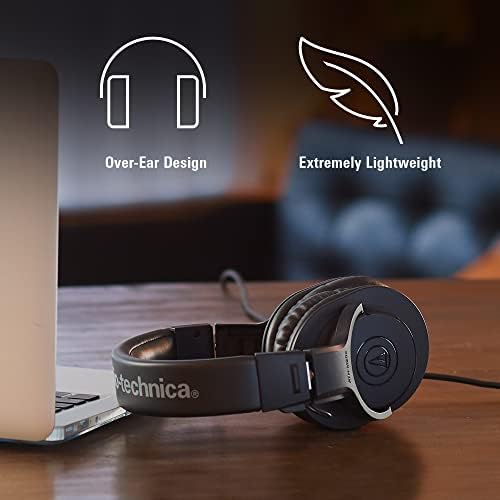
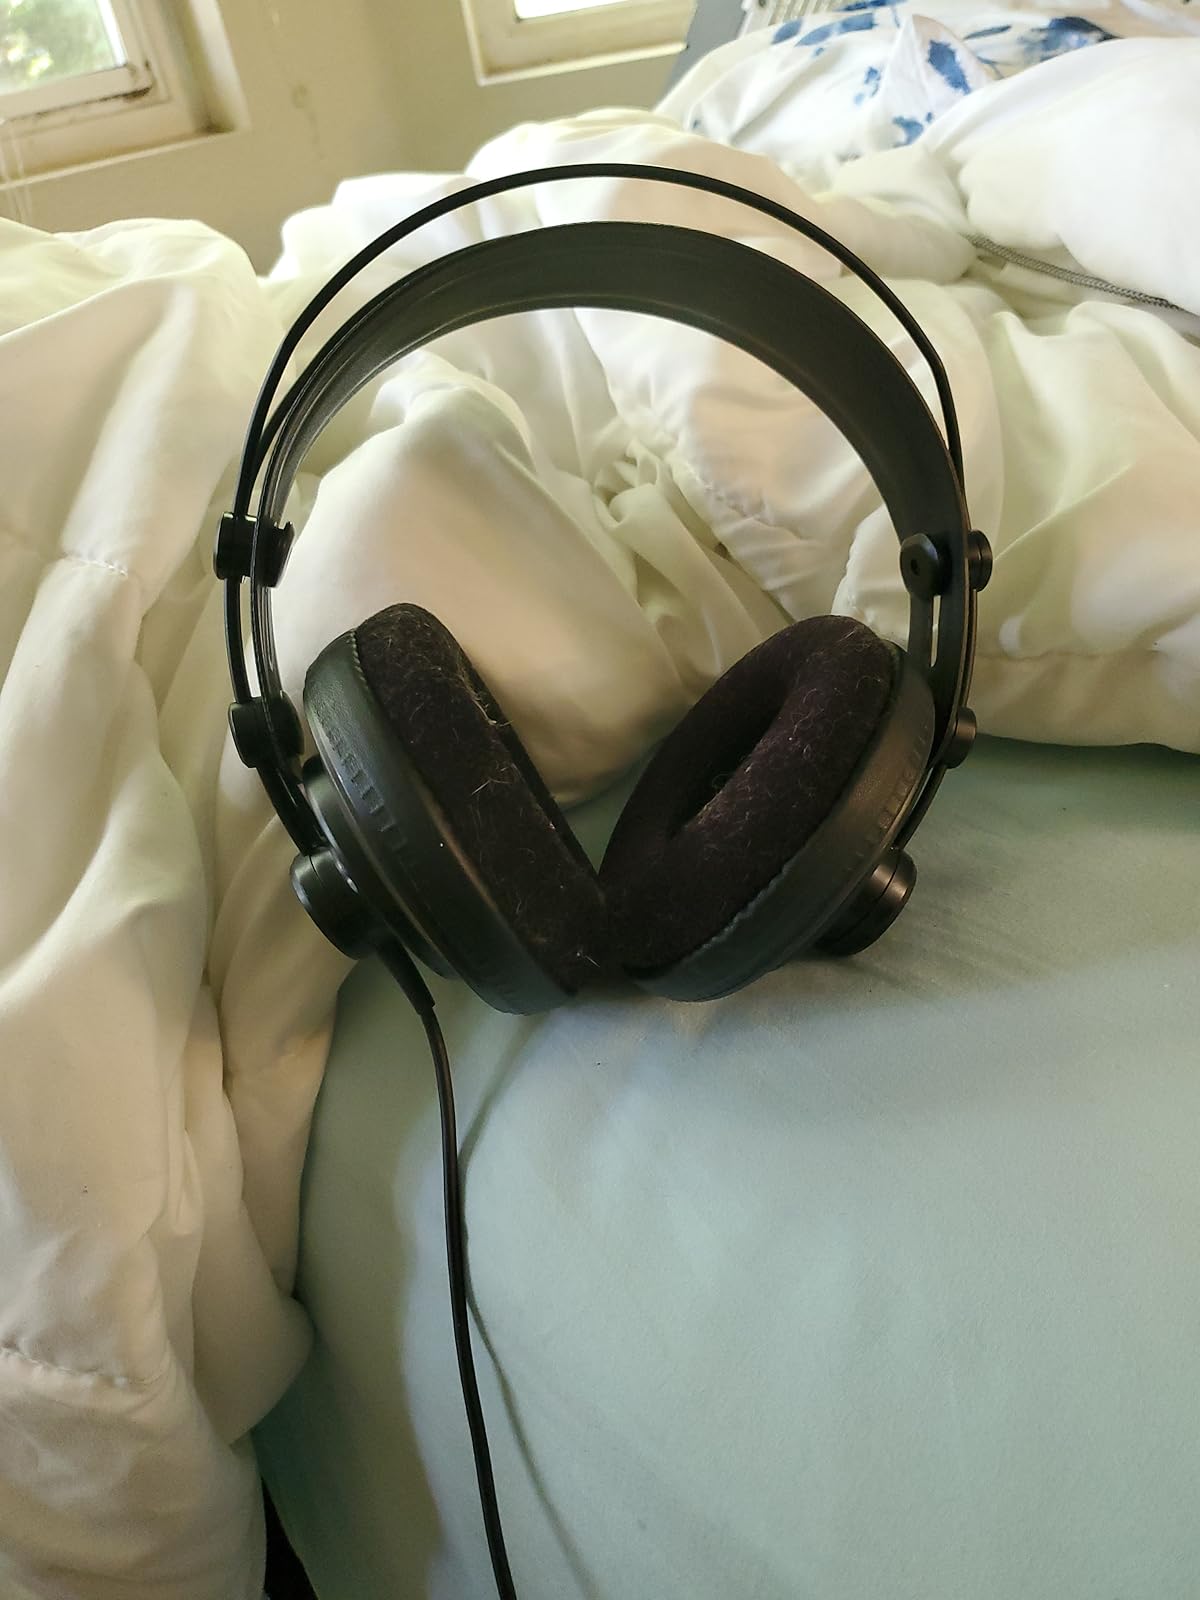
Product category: headphones
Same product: no